Monastery of St. Benedict (João Pessoa)

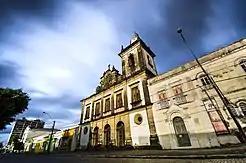
view of the monastery of St. benedict

The Set, formed by the church and the monastery, was built under the invocation of Our Lady of Mount Serrat. The work began when the Benedictines arrived in João Pessoa at the time that the State was the Royal Captaincy of Paraíba, around 1590. After the construction, it became one of the first and main places for religious services established in João Pessoa . And, according to Iphan, this set is among the most important monuments of the country, in its style and its era. The construction of the monastery dates from the seventeenth century, and the church, from the eighteenth century. Currently, the group has undergone an intense recovery that is part of the Revitalization Program of Historic Centers